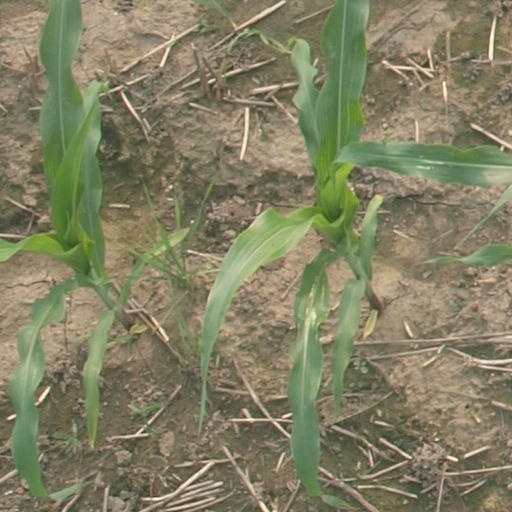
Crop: maize; corn